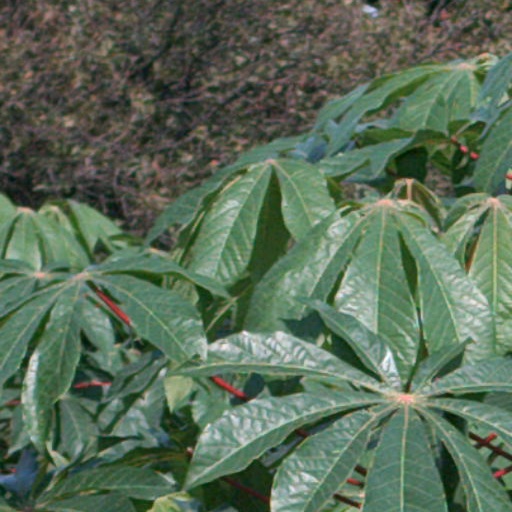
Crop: cassava